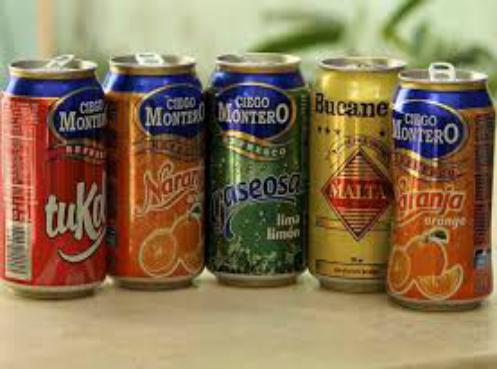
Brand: Ciego Montero
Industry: Food